Richard Branson

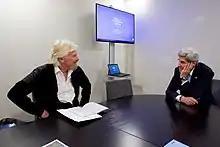
Branson discusses climate change with the United States Secretary of State John Kerry in 2016.

In 2006 Branson made a high-profile pledge to invest US$3 billion towards addressing global warming over the course of the following decade. However, the author and activist Naomi Klein has criticised Branson for contributing "well under $300 million" as of 2014, far below the originally stated goal. Additionally, Klein says Virgin airlines' greenhouse gas emissions increased considerably in the years following his pledge.